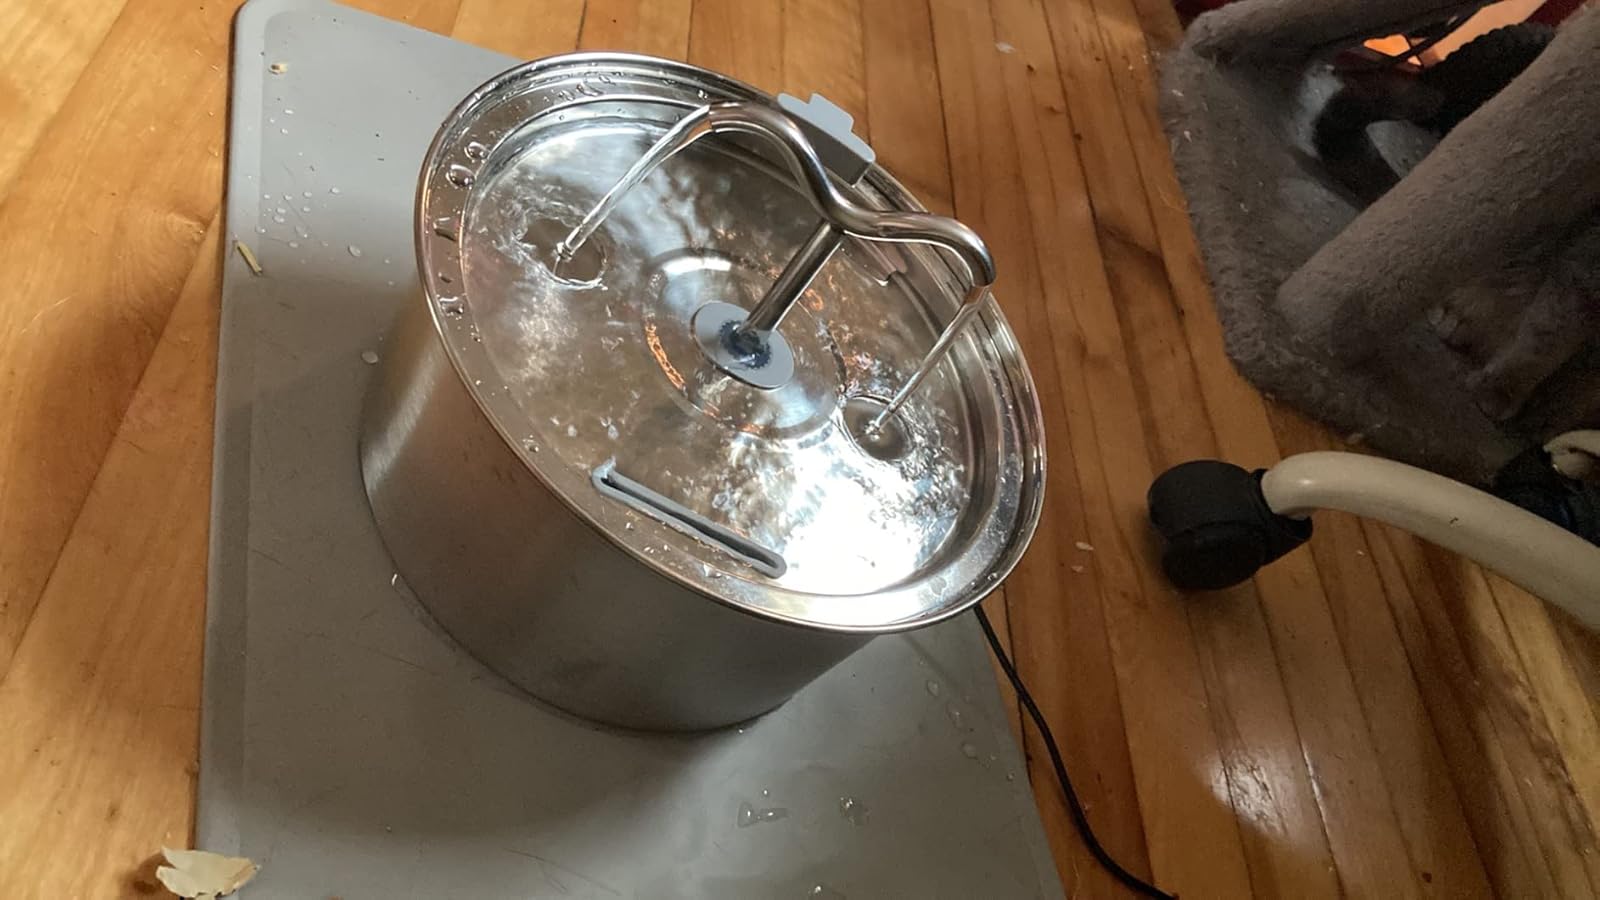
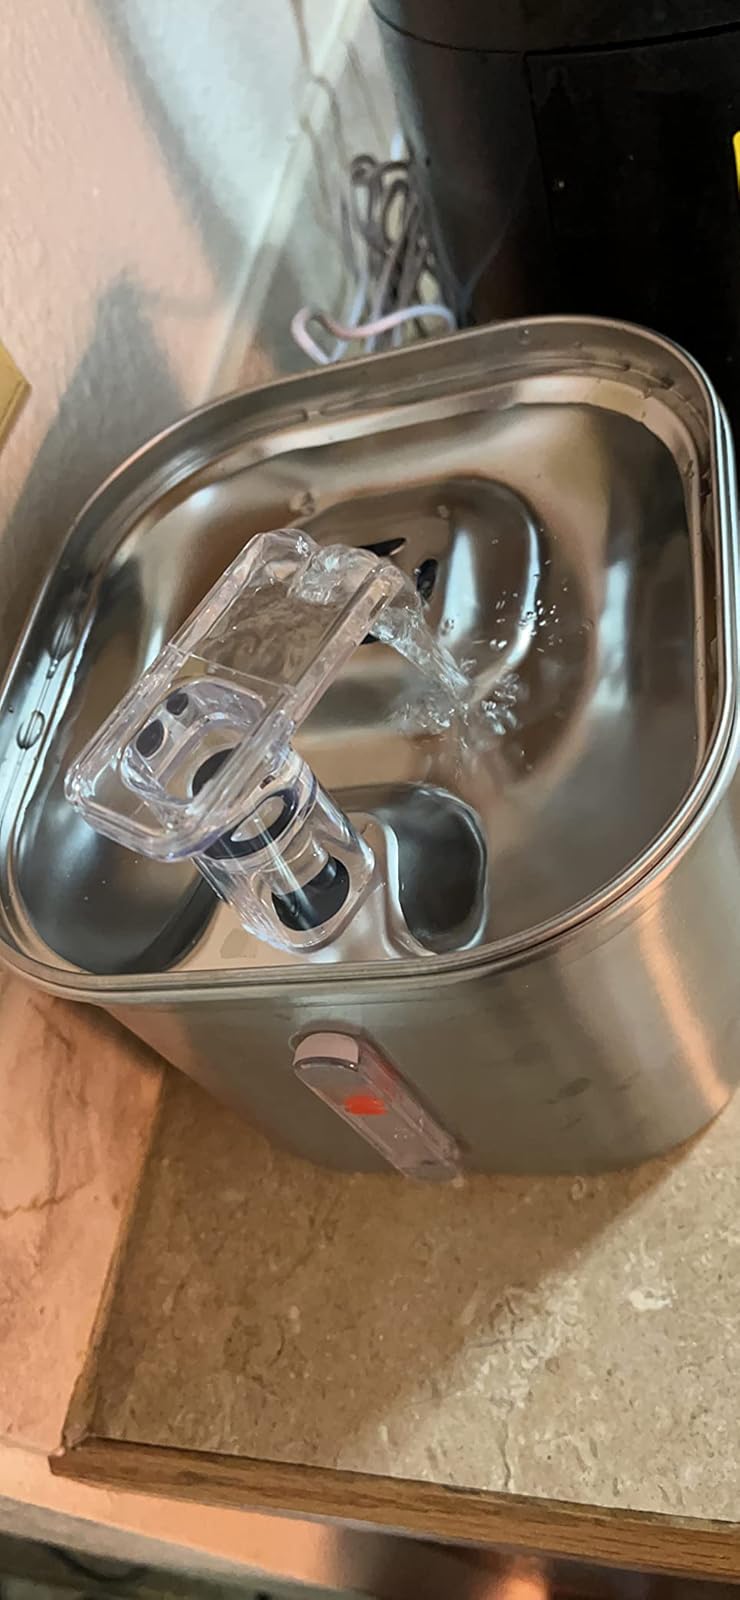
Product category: items_bowl
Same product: no